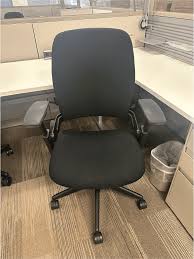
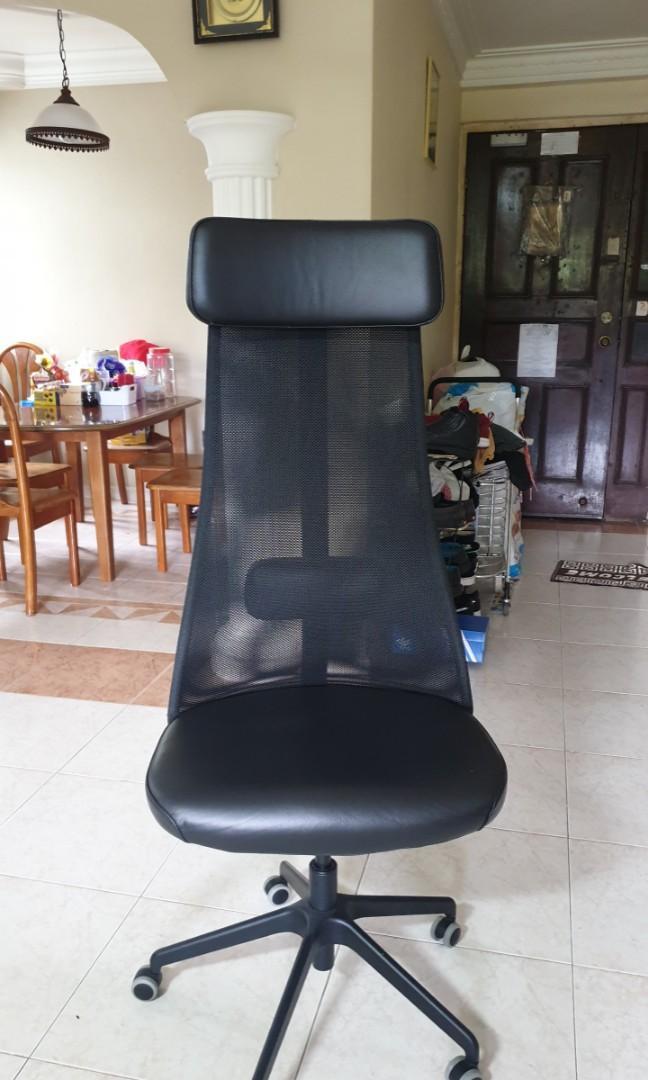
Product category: items_chair
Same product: no